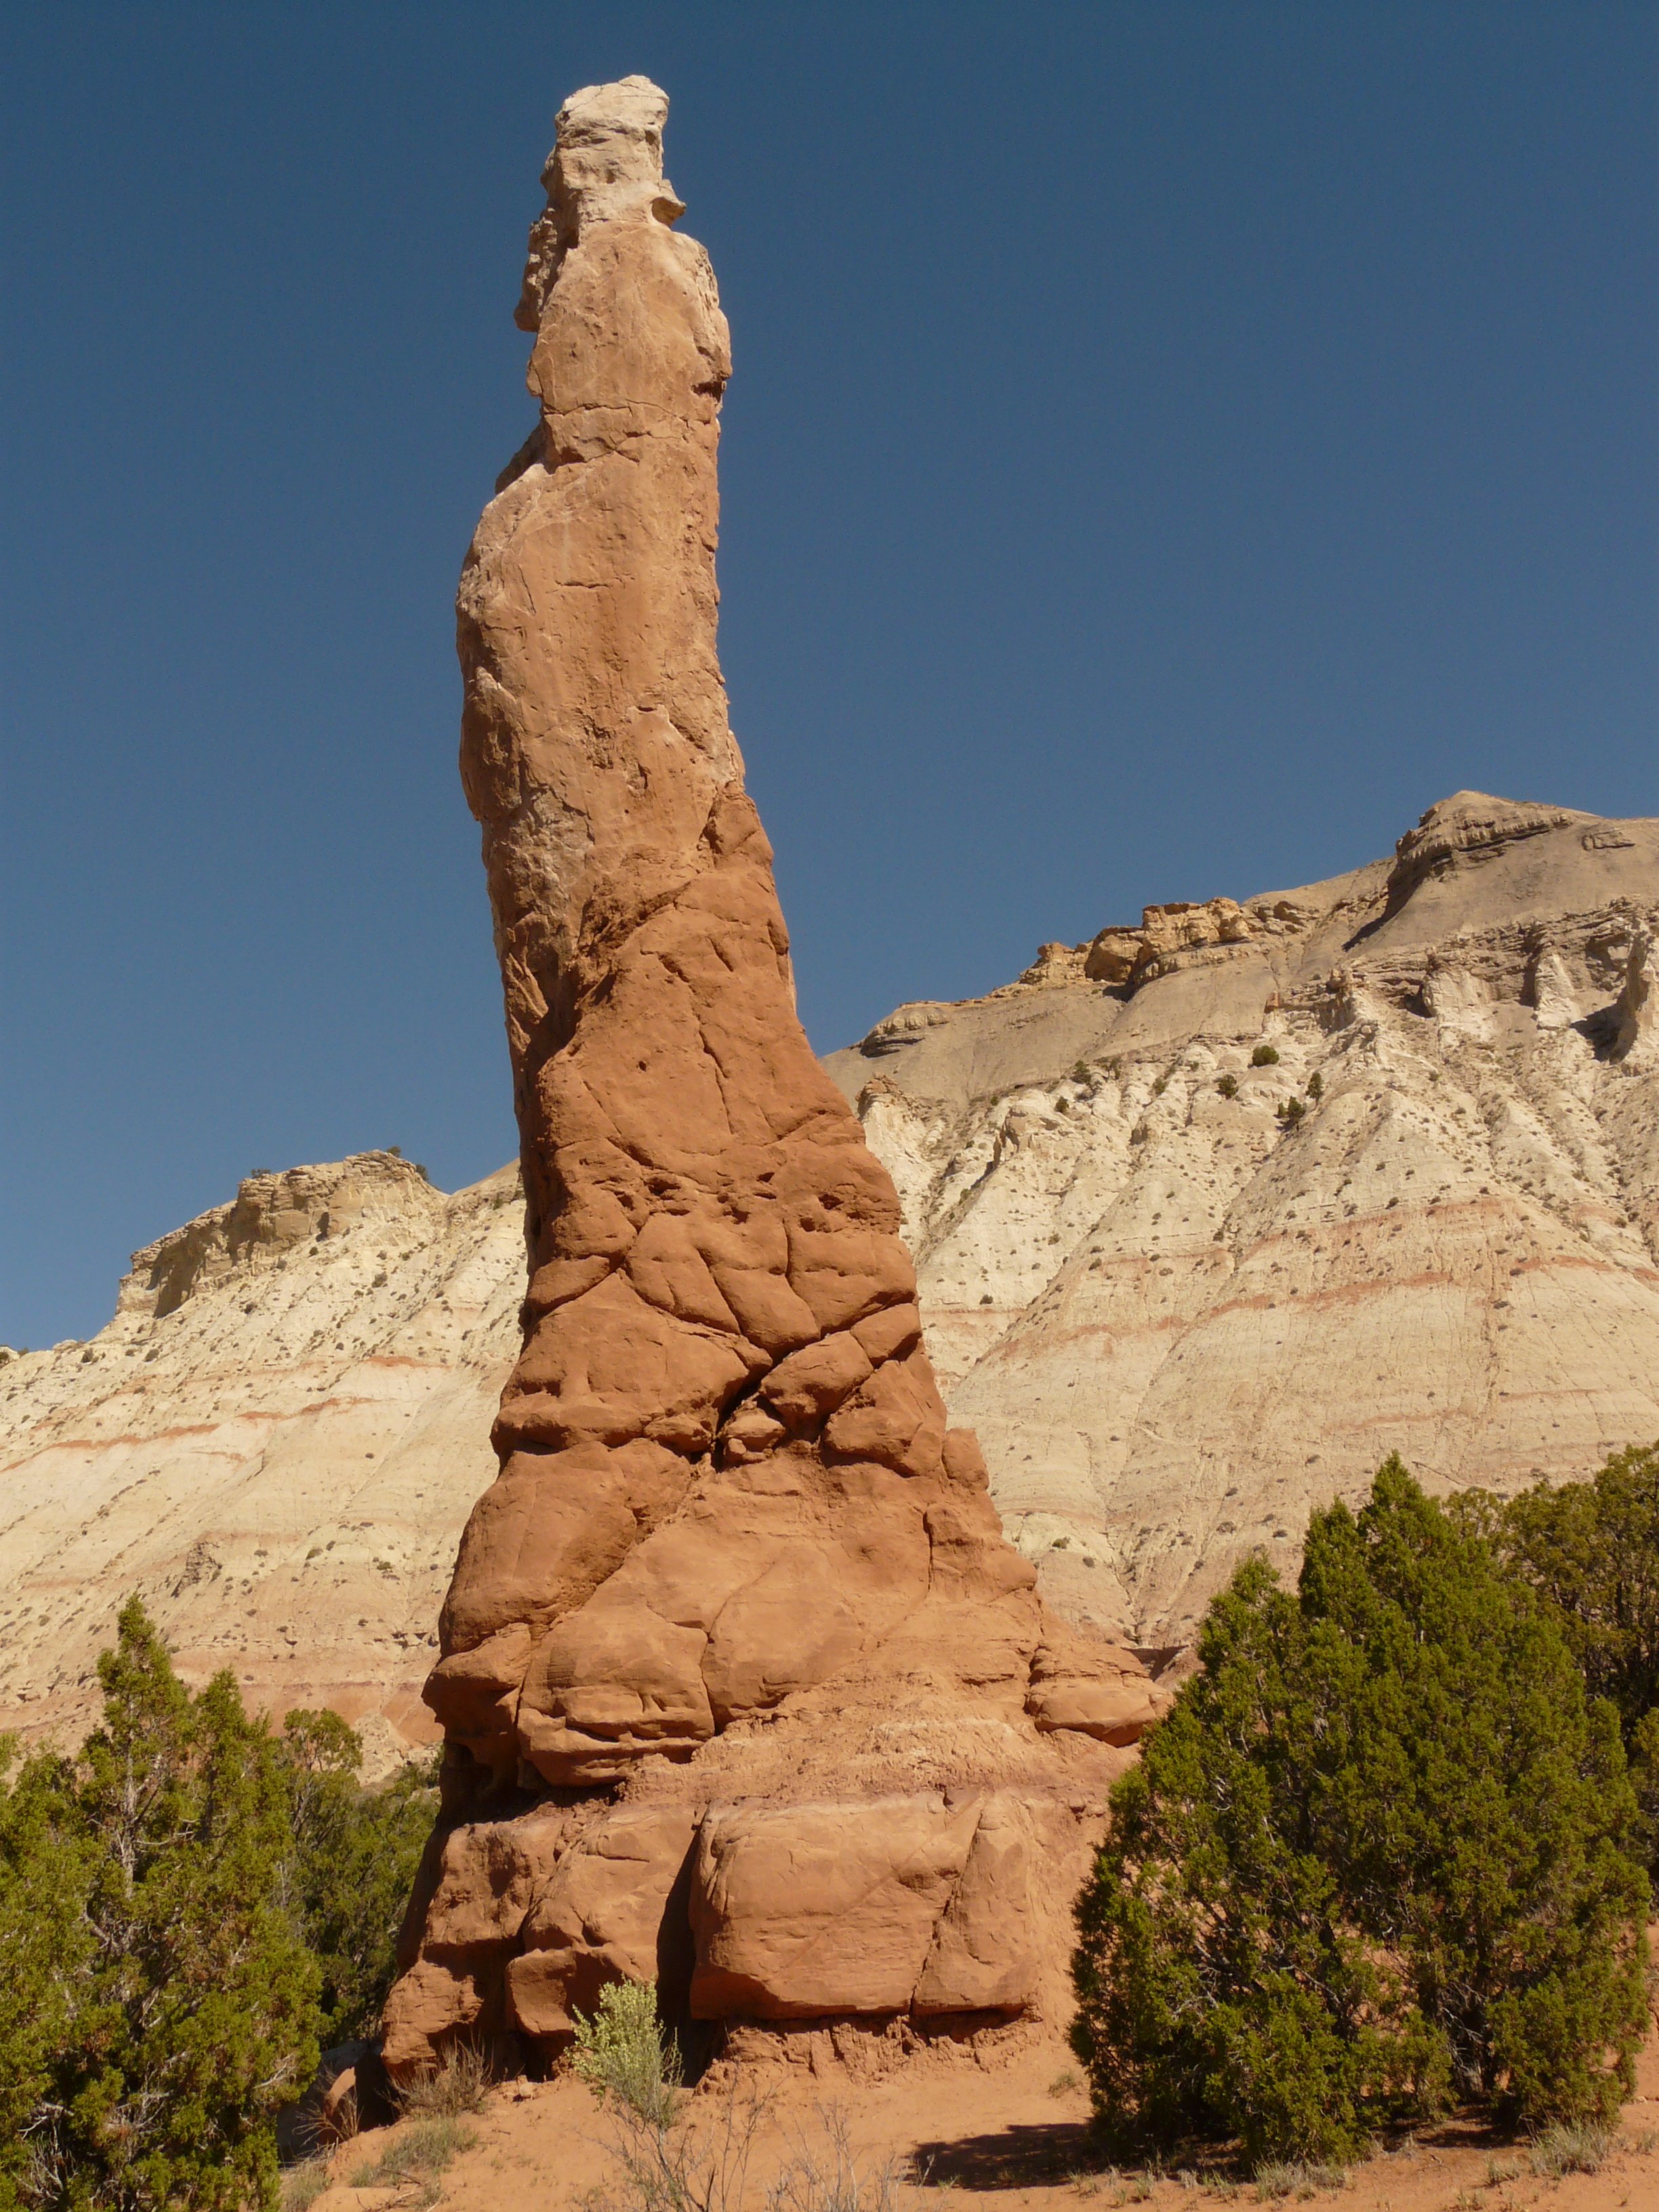
landscape, rock, architecture, valley, stone, monument, formation, cliff, arch, usa, landmark, canyon, terrain, national park, material, geology, temple, ruins, utah, badlands, plateau, pinnacle, wadi, butte, monolith, landform, historic site, ancient history, grand staircase escalante